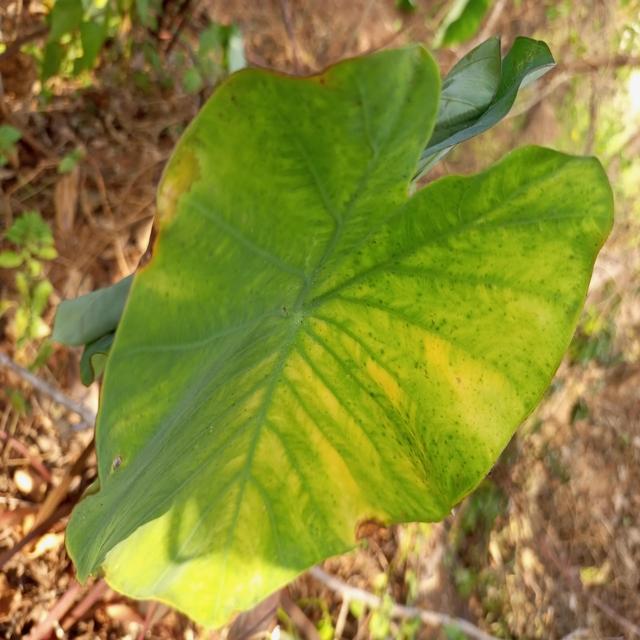
Label: Late_Blight